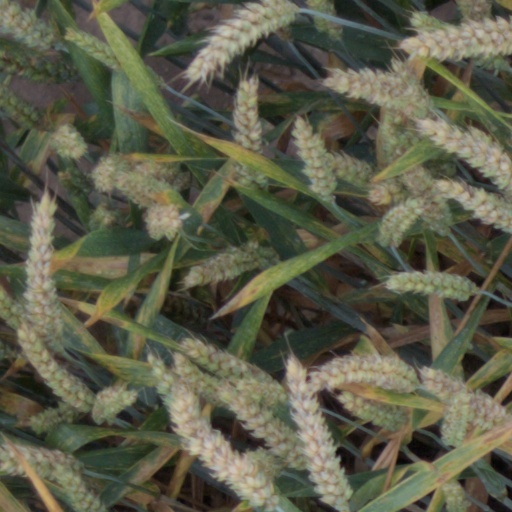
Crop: wheat